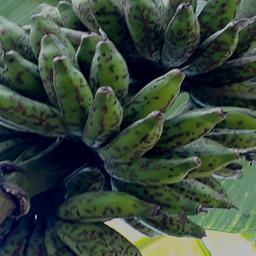
Label: BANANA FRUIT- SCARRING BEETLE